Fasig-Tipton

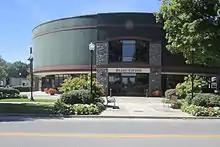
Humphrey S. Finney Pavilion

After World War I, Fasig-Tipton established a satellite office in Saratoga Springs, New York. The new pavilion was host to the Saratoga Selected Yearling Sale, which was held during the Saratoga race meet beginning in 1917. Due to cargo limitations imposed on breeders during World War II, the Saratoga Sale was suspended from 1943 through 1945. In 1959, Fasig-Tipton was honored as the Saratoga Firm of the Year.